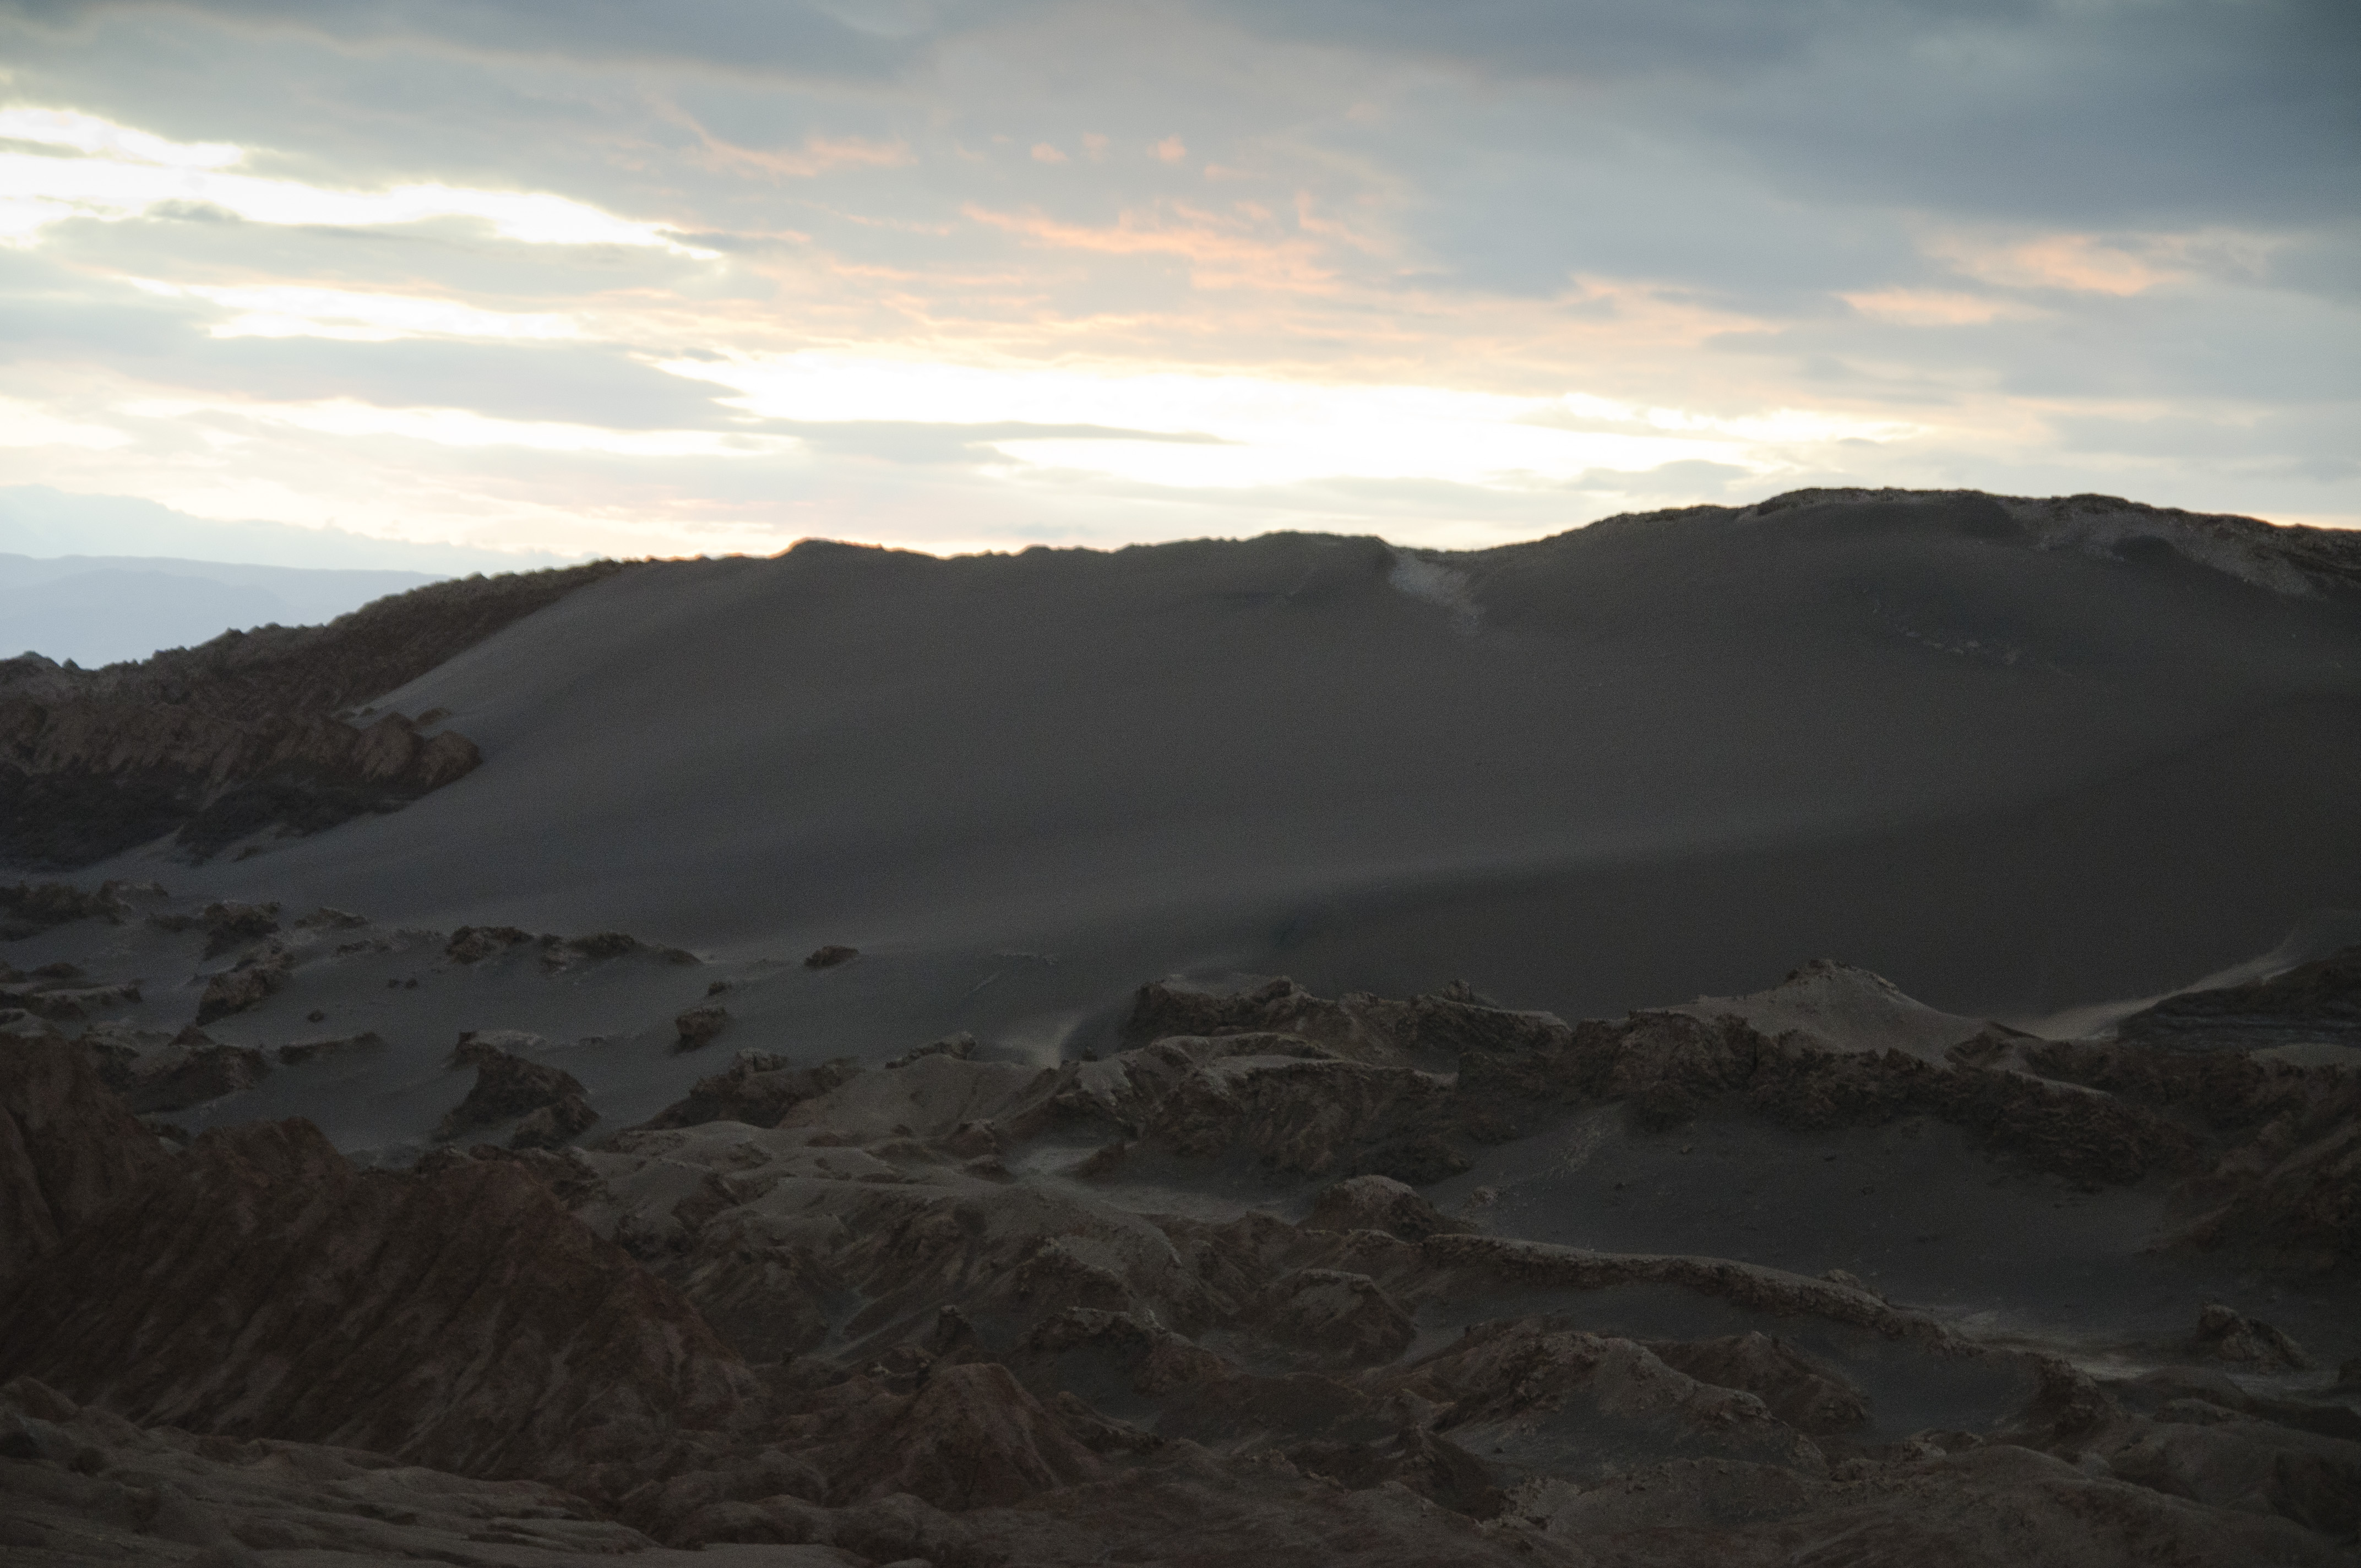
landscape, sea, coast, sand, wilderness, mountain, snow, cloud, sunrise, sunset, sunlight, morning, hill, dune, wave, lake, dawn, dusk, reflection, weather, nikon, terrain, material, chile, plateau, fell, habitat, loch, sanpedrodeatacama, d300, landform, natural environment, geographical feature, atmospheric phenomenon, aeolian landform, mountainous landforms